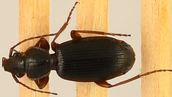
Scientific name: Cymindis cribricollis
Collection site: Dakota Coteau Field Site NEON (DCFS), plot DCFS_013